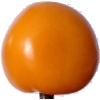
Label: Tomato Yellow 1